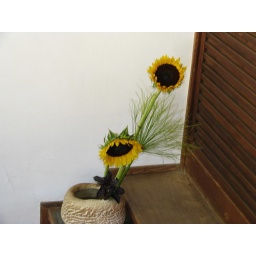
Another flower arrangement in the house